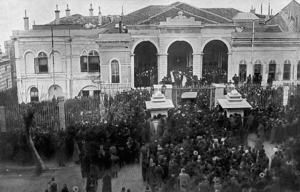
Enver bey, qui a préparé et exécuté le coup d'État, revient en auto du Palais impérial, rapportant le firman qui enregistre la démission de Kiamil pacha et élève Mahmoud Chefket pacha au grand vizirat.Türkçe: Bâb-ı Âli Baskını'nın duyulmasının ardından Bâb-ı Âli önündeki artan kalabalık.
1913 est une année commune commençant un mercredi.